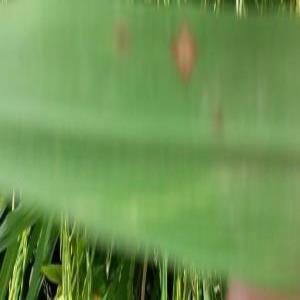
Disease: Blast